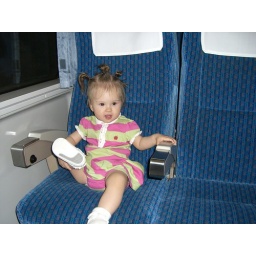
Bianca being a big girl sitting in her own seat on the way back from the airport